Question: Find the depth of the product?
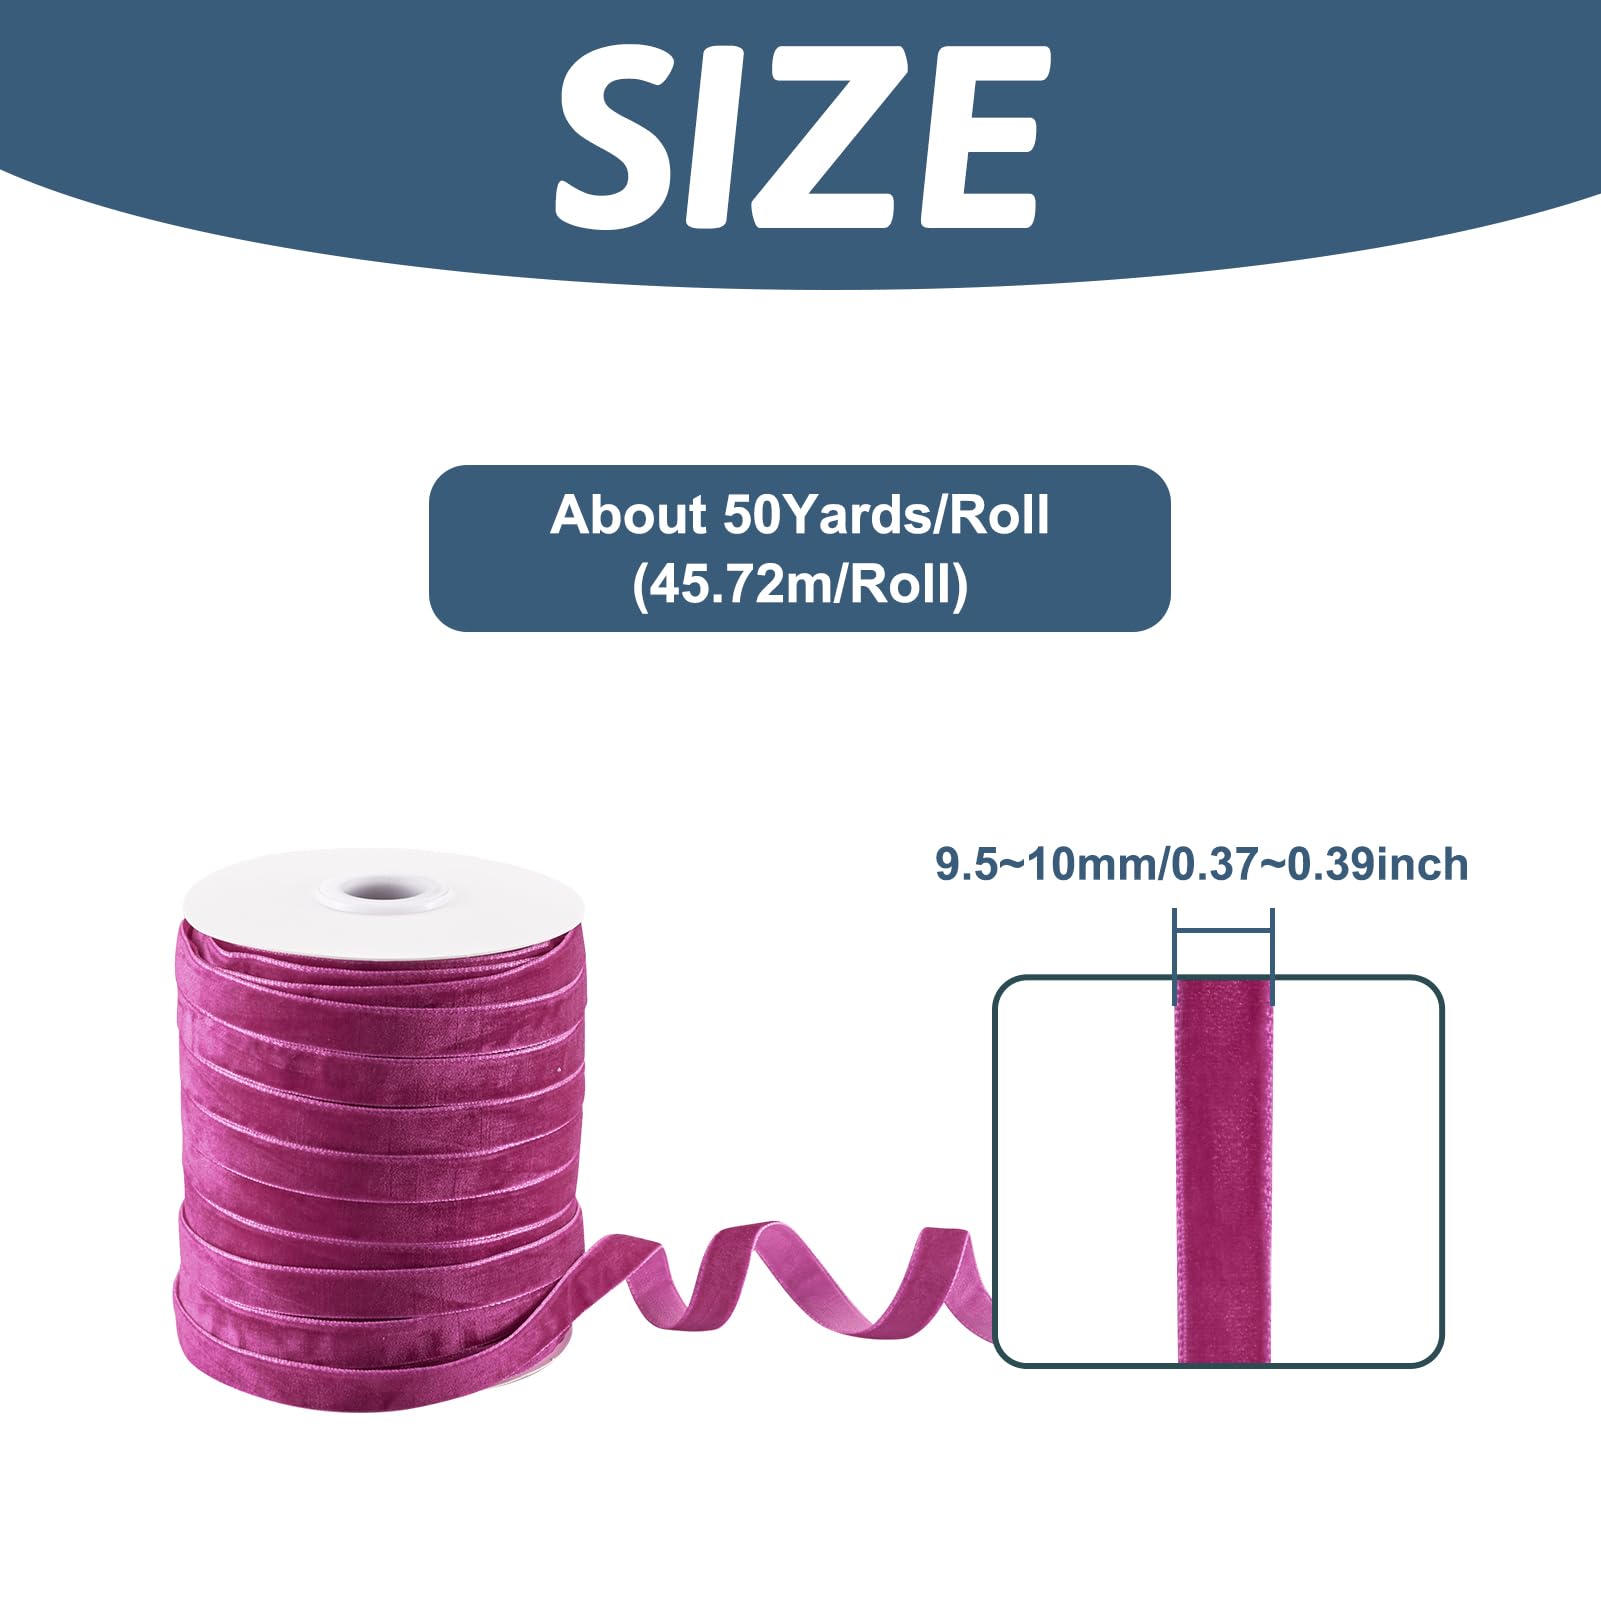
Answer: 9.5 inch